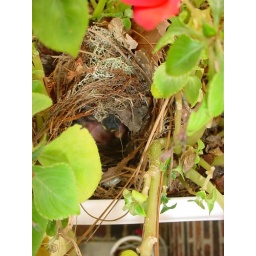
Eggs have hatched and the chicks are just visible in their nest in the flower box on the porch.